Campaign in south-west France (1814)

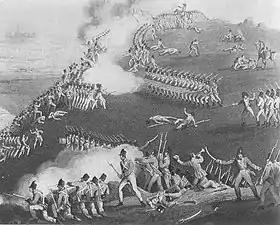
Battle of Castalla

After the Battle of Vitoria (21 June 1813) Marshal Suchet, evacuated Tarragona (17 August) but defeated Bentinck in the battle of Ordal (13 September).